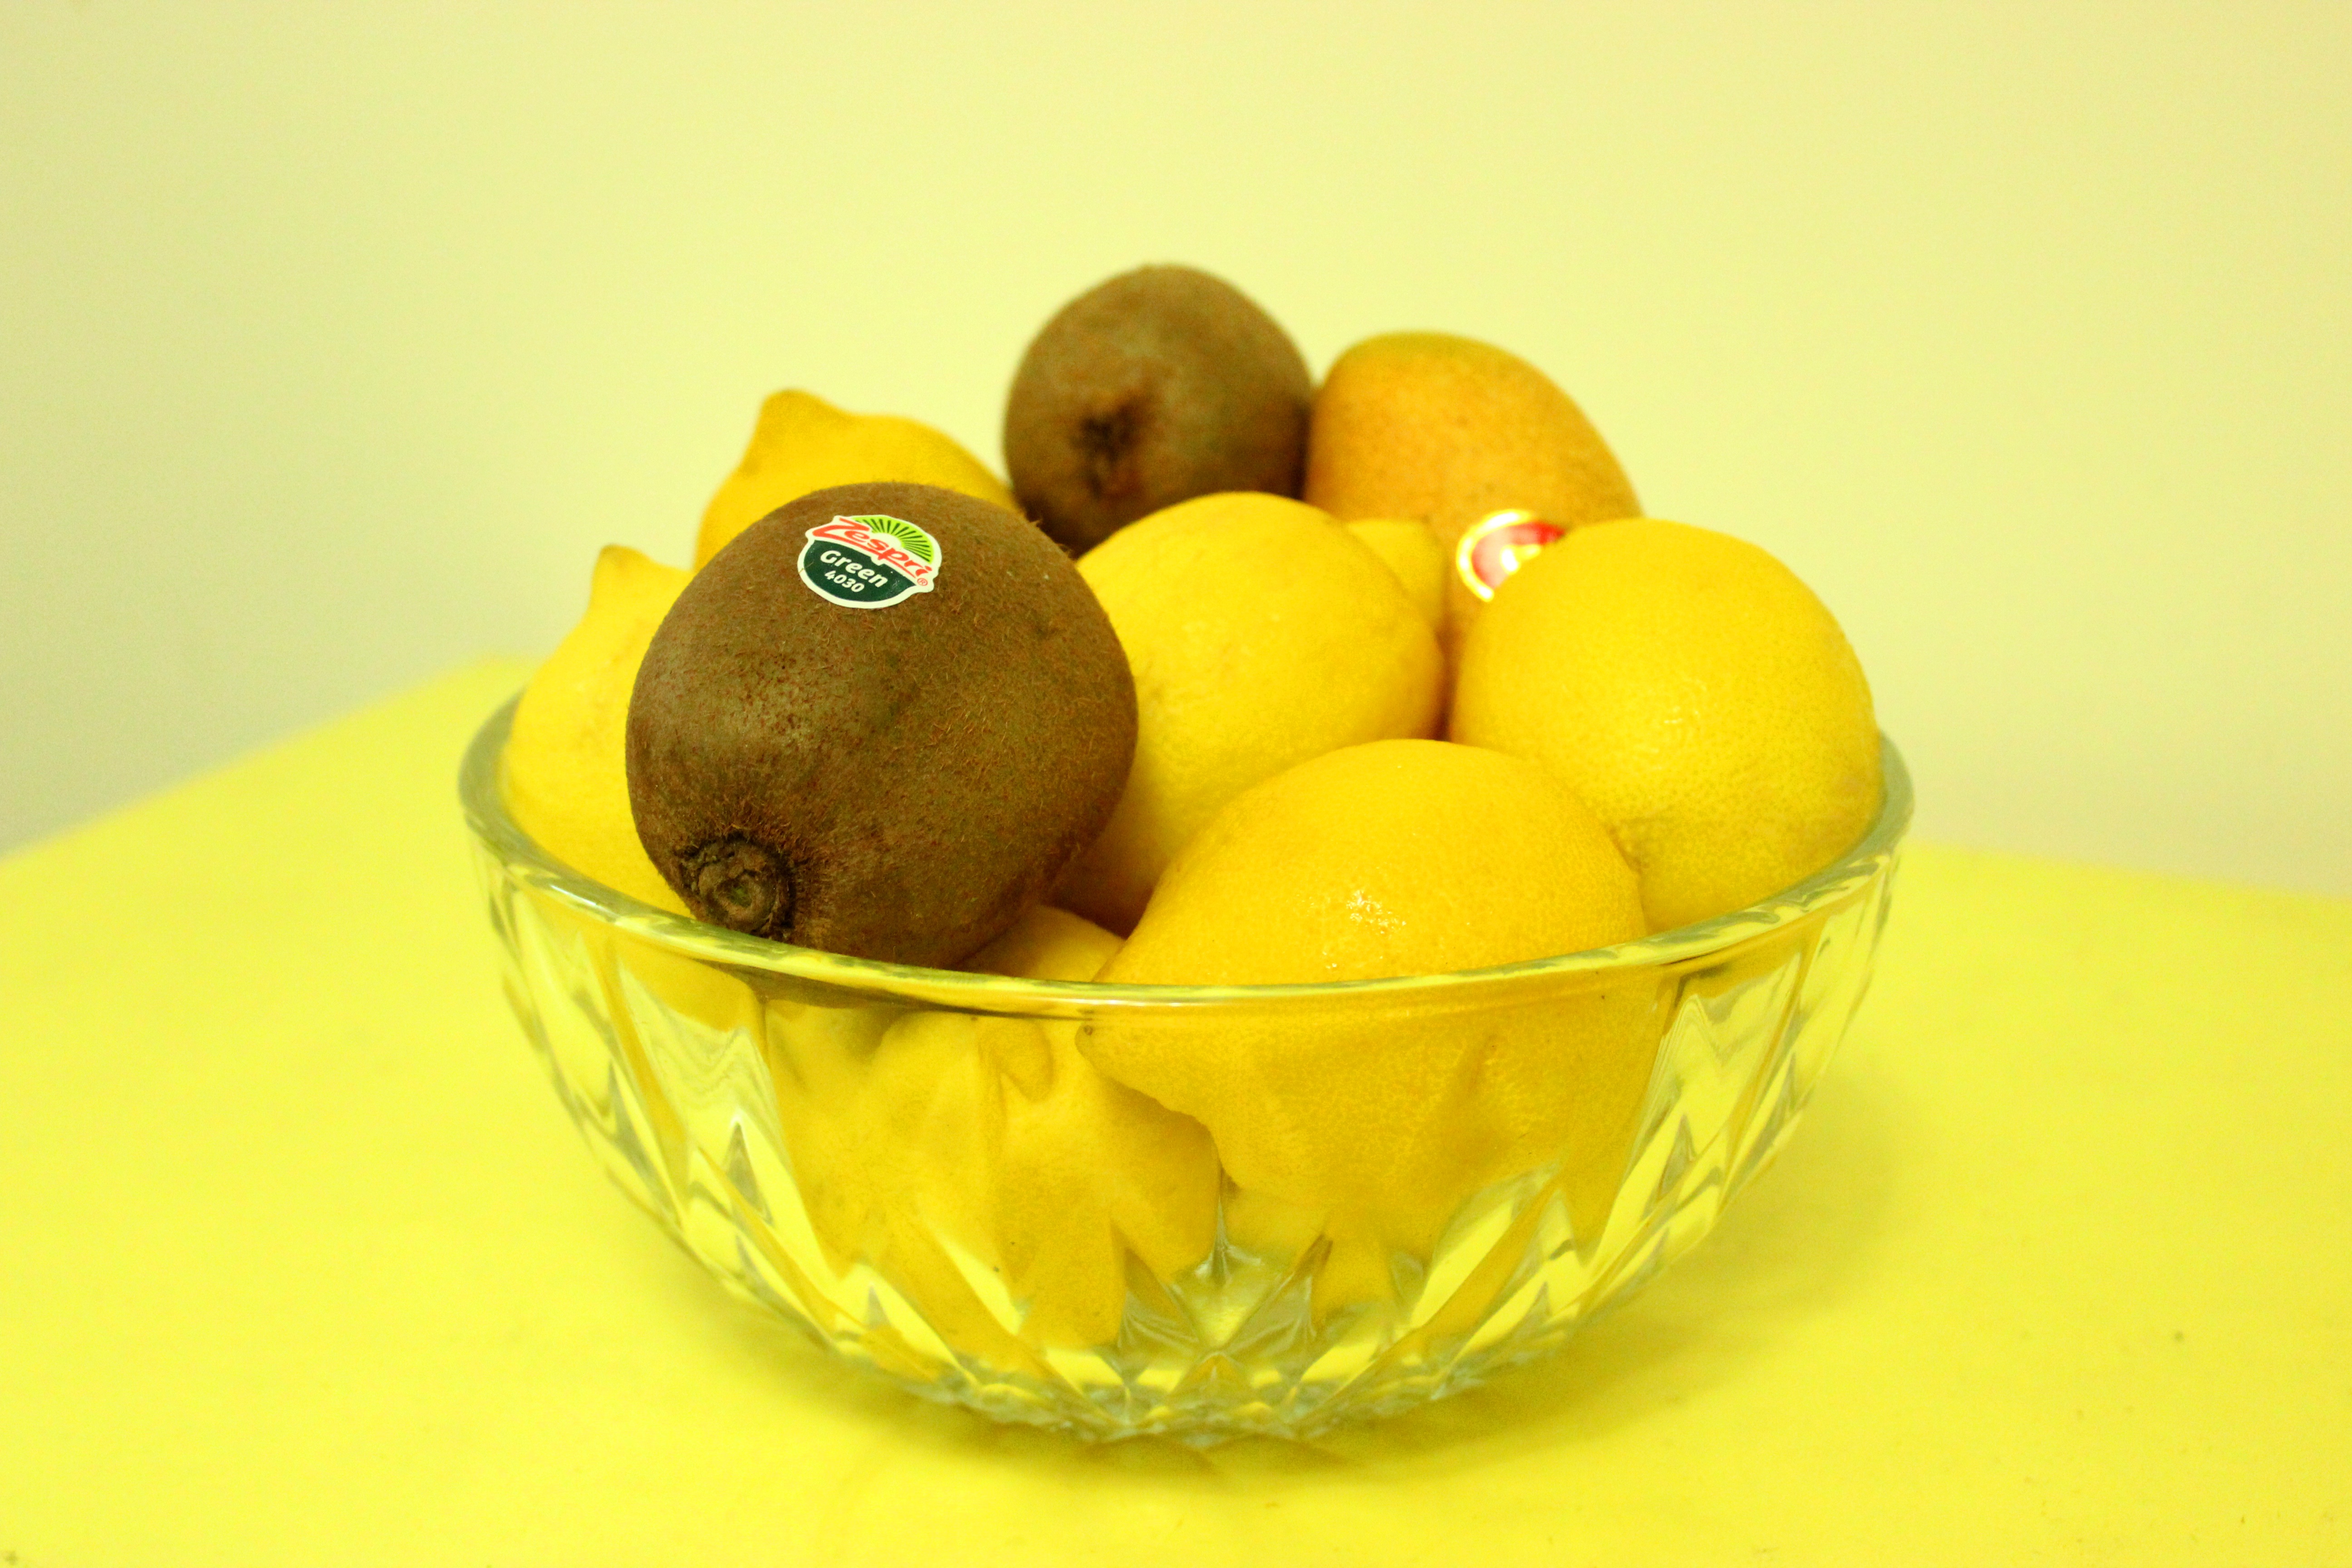
plant, fruit, flower, orange, food, produce, yellow, lemon, citrus, flowering plant, land plant, yuzu